Stained glass windows of Chartres Cathedral

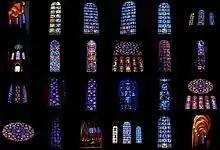
The windows as an ensemble

Understanding and interpreting the windows can be difficult in an era out of contact with medieval theology, teachings and sermons commenting on the Gothic cathedrals' stained glass windows. However, the presence of the famous 12th-century School of Chartres suggests that the precise placing of the windows had meaning for their designers. As taken up in the design of other Gothic churches, Suger's arguments showed how all four senses of scripture were present: